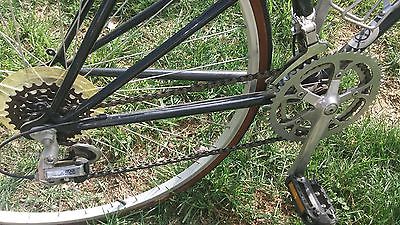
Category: bicycle